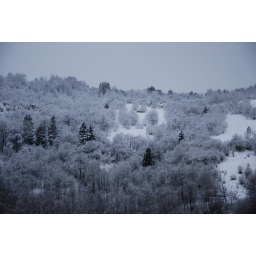
A hill near my house after a heavy snowfall